Henri Nicol

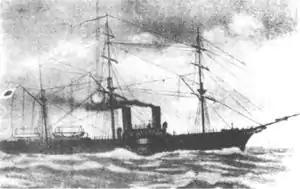
Henri Nicol participated to the Naval Battle of Miyako on board the "Kaiten".

Nicol participated to the Naval Battle of Miyako, when three Bakufu warships were dispatched for a surprise attack against Imperial forces. He was on the "Kaiten" together with the samurai warriors, the Shinsengumi. The other ships were the "Banryu" and the "Takao". Nicol had been selected for the main attack on the "Kaiten" because he was a native of Bordeaux, and happened to know well about the characteristics and construction of the revolutionary warship "Kotetsu", built in the same city.